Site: brandenburg
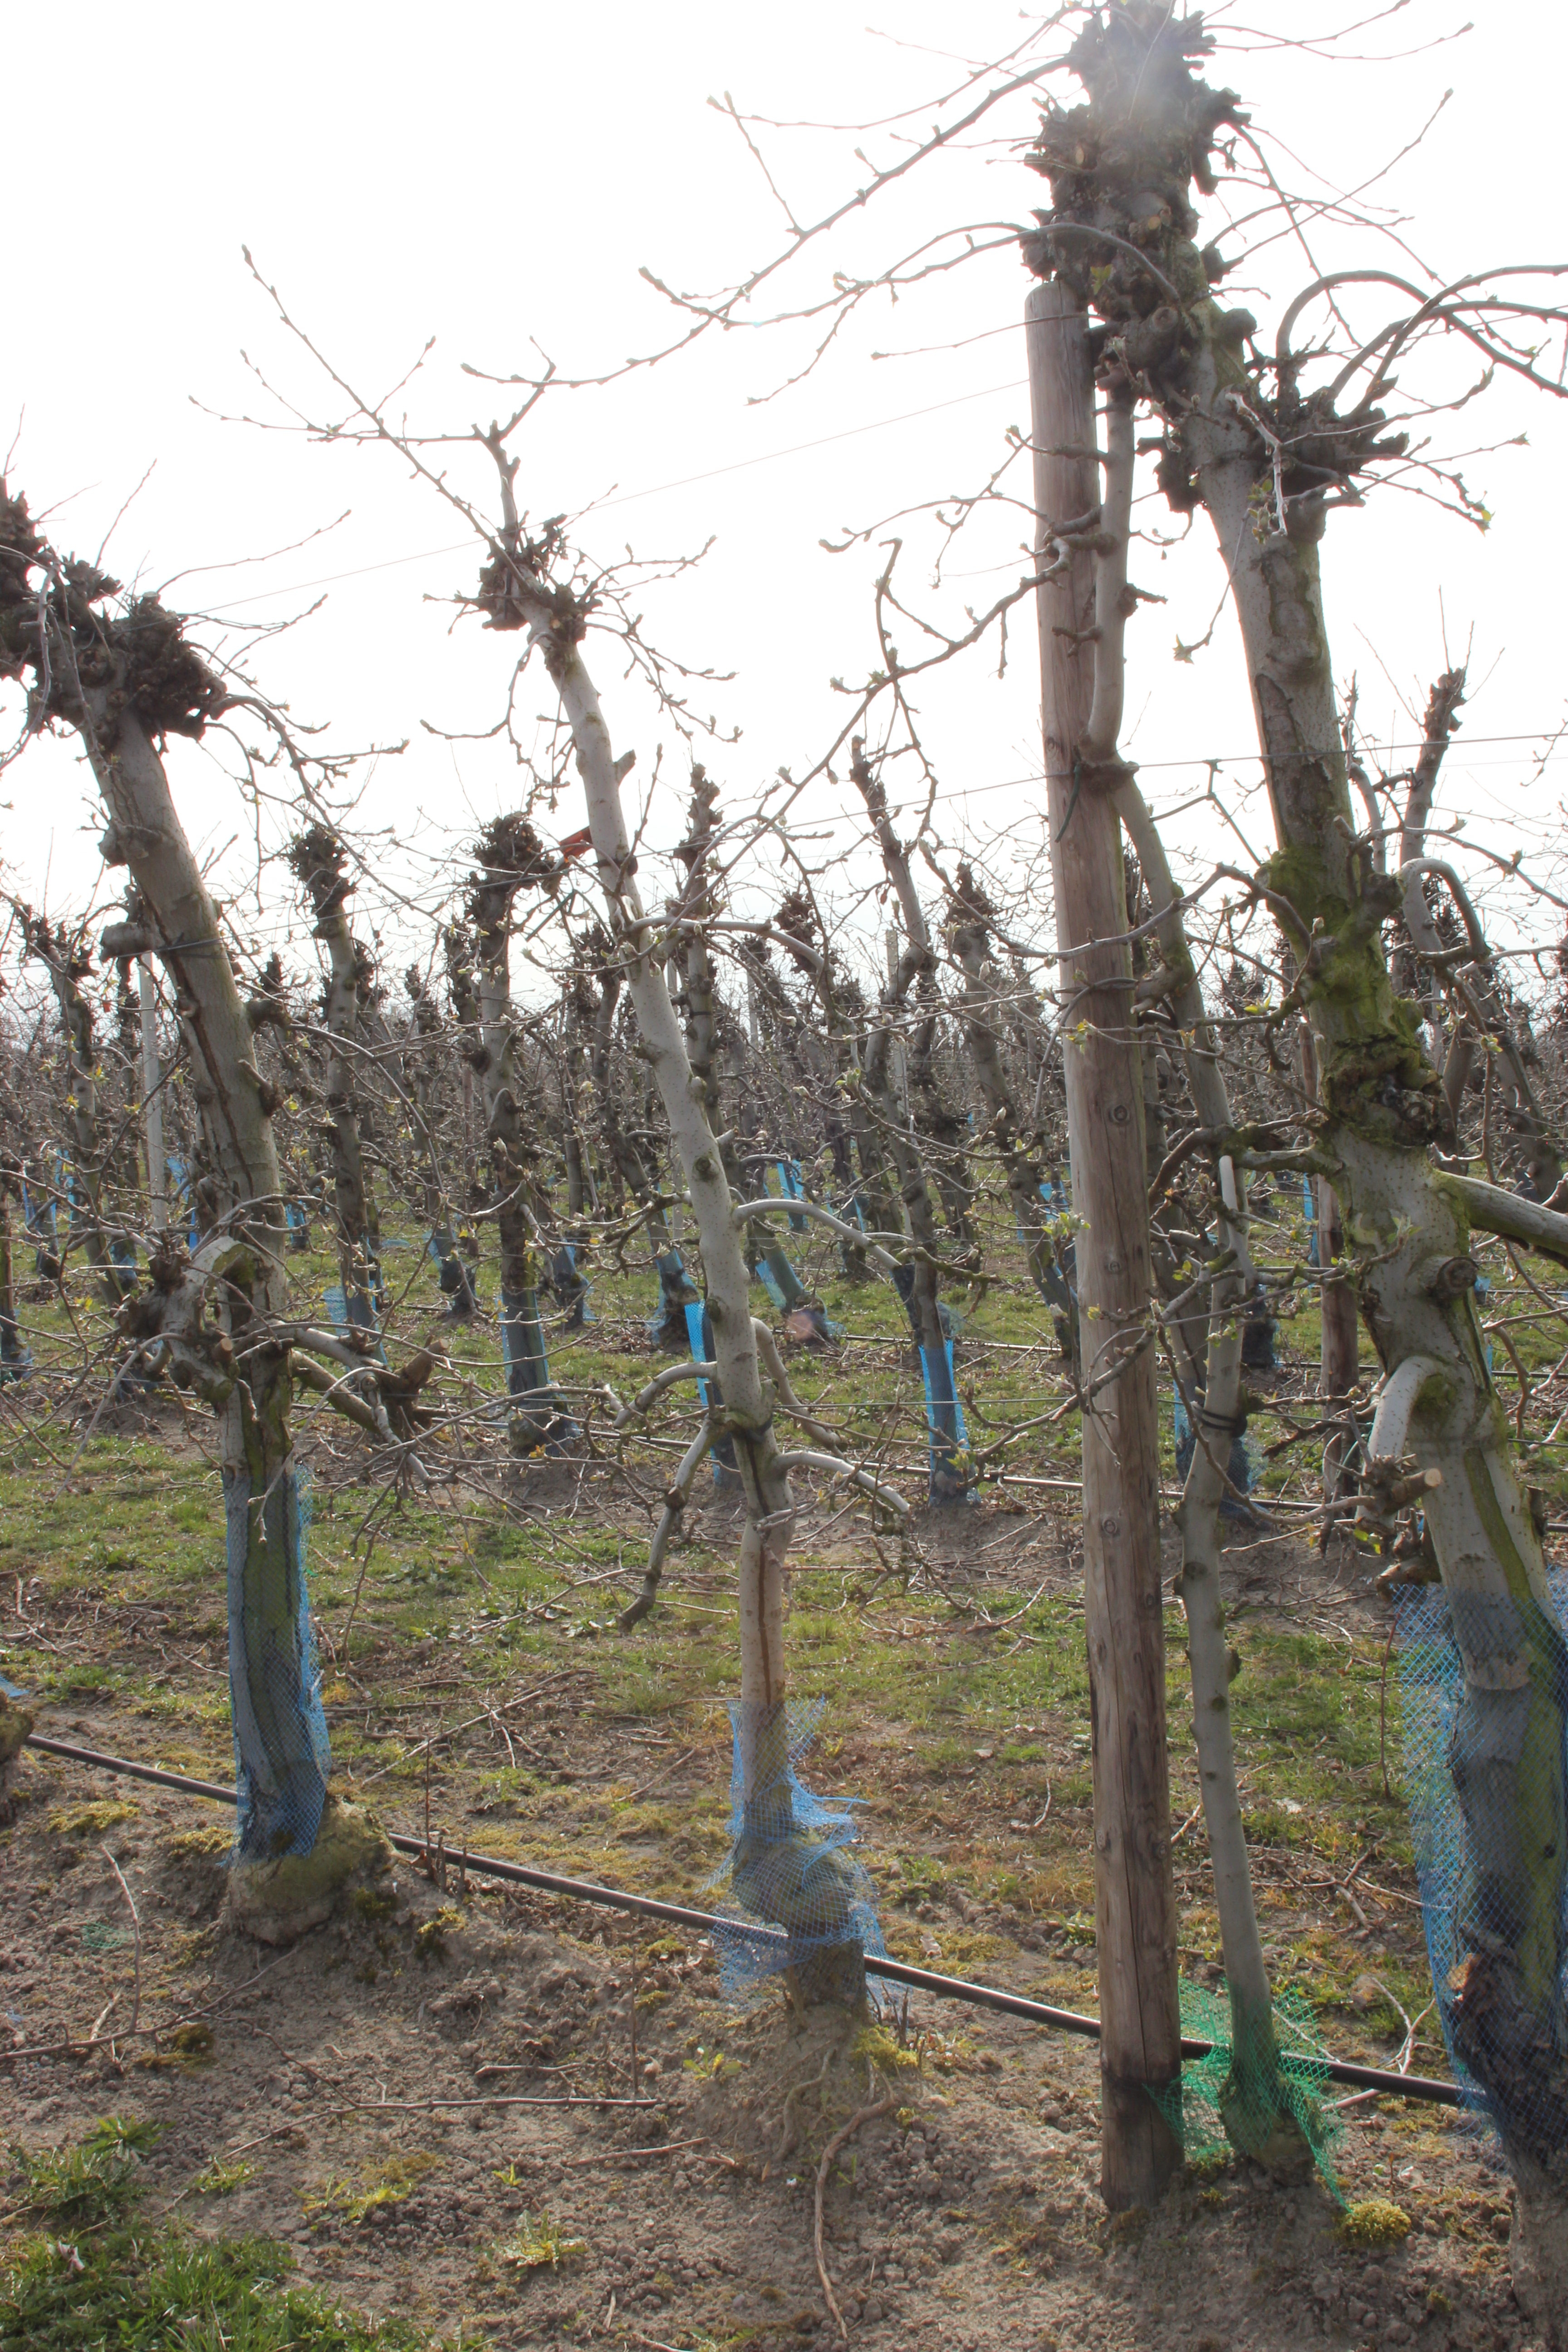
Growth stage (BBCH 54): Inflorescence emergence